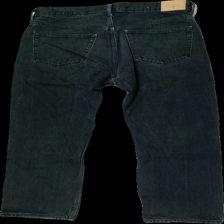
View: back
Type: Jeans
Category: Men
Brand: Not in the list
Brand text on label: weekday
Colors: Black
Material: ?
Cut: Regular
Season: All
Trend: Denim
Holes: Major
Damage location: top left
Damage 2: hål rumpa
Damage 2 location: middle center
Damage 3 location: bottom right
Price range: <50
Recommended usage: Export
Description: svarta jeans, hål i rumpan